Theosophical Society in Costa Rica

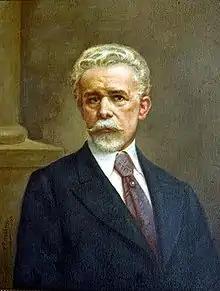
Tomás Povedano

The Theosophical Society in Costa Rica was the local branch of the world Theosophical Society based in Adyar, India. It was founded on March 27, 1904 in the city of San José, and like Freemasonry in Costa Rica, it was the first in Central America, 1 it was introduced by the Spanish painter based in Costa Rica Tomás Povedano who began in Spanish theosophy. Its first lodge or branch was the Virya Branch, which published a magazine of the same name, currently it has four branches or lodges; Virya, Shakti Lodge, Dharma Lodge and HPB.